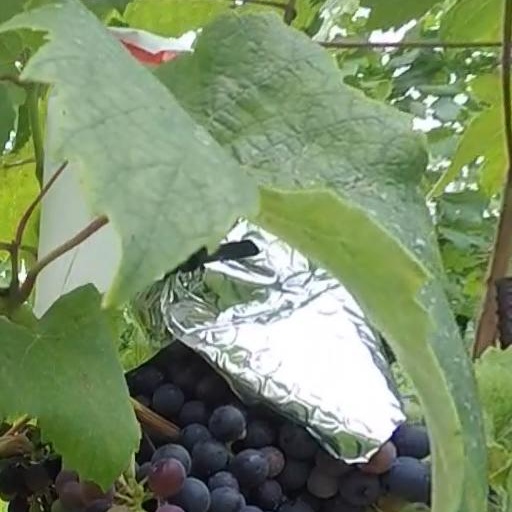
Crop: grape